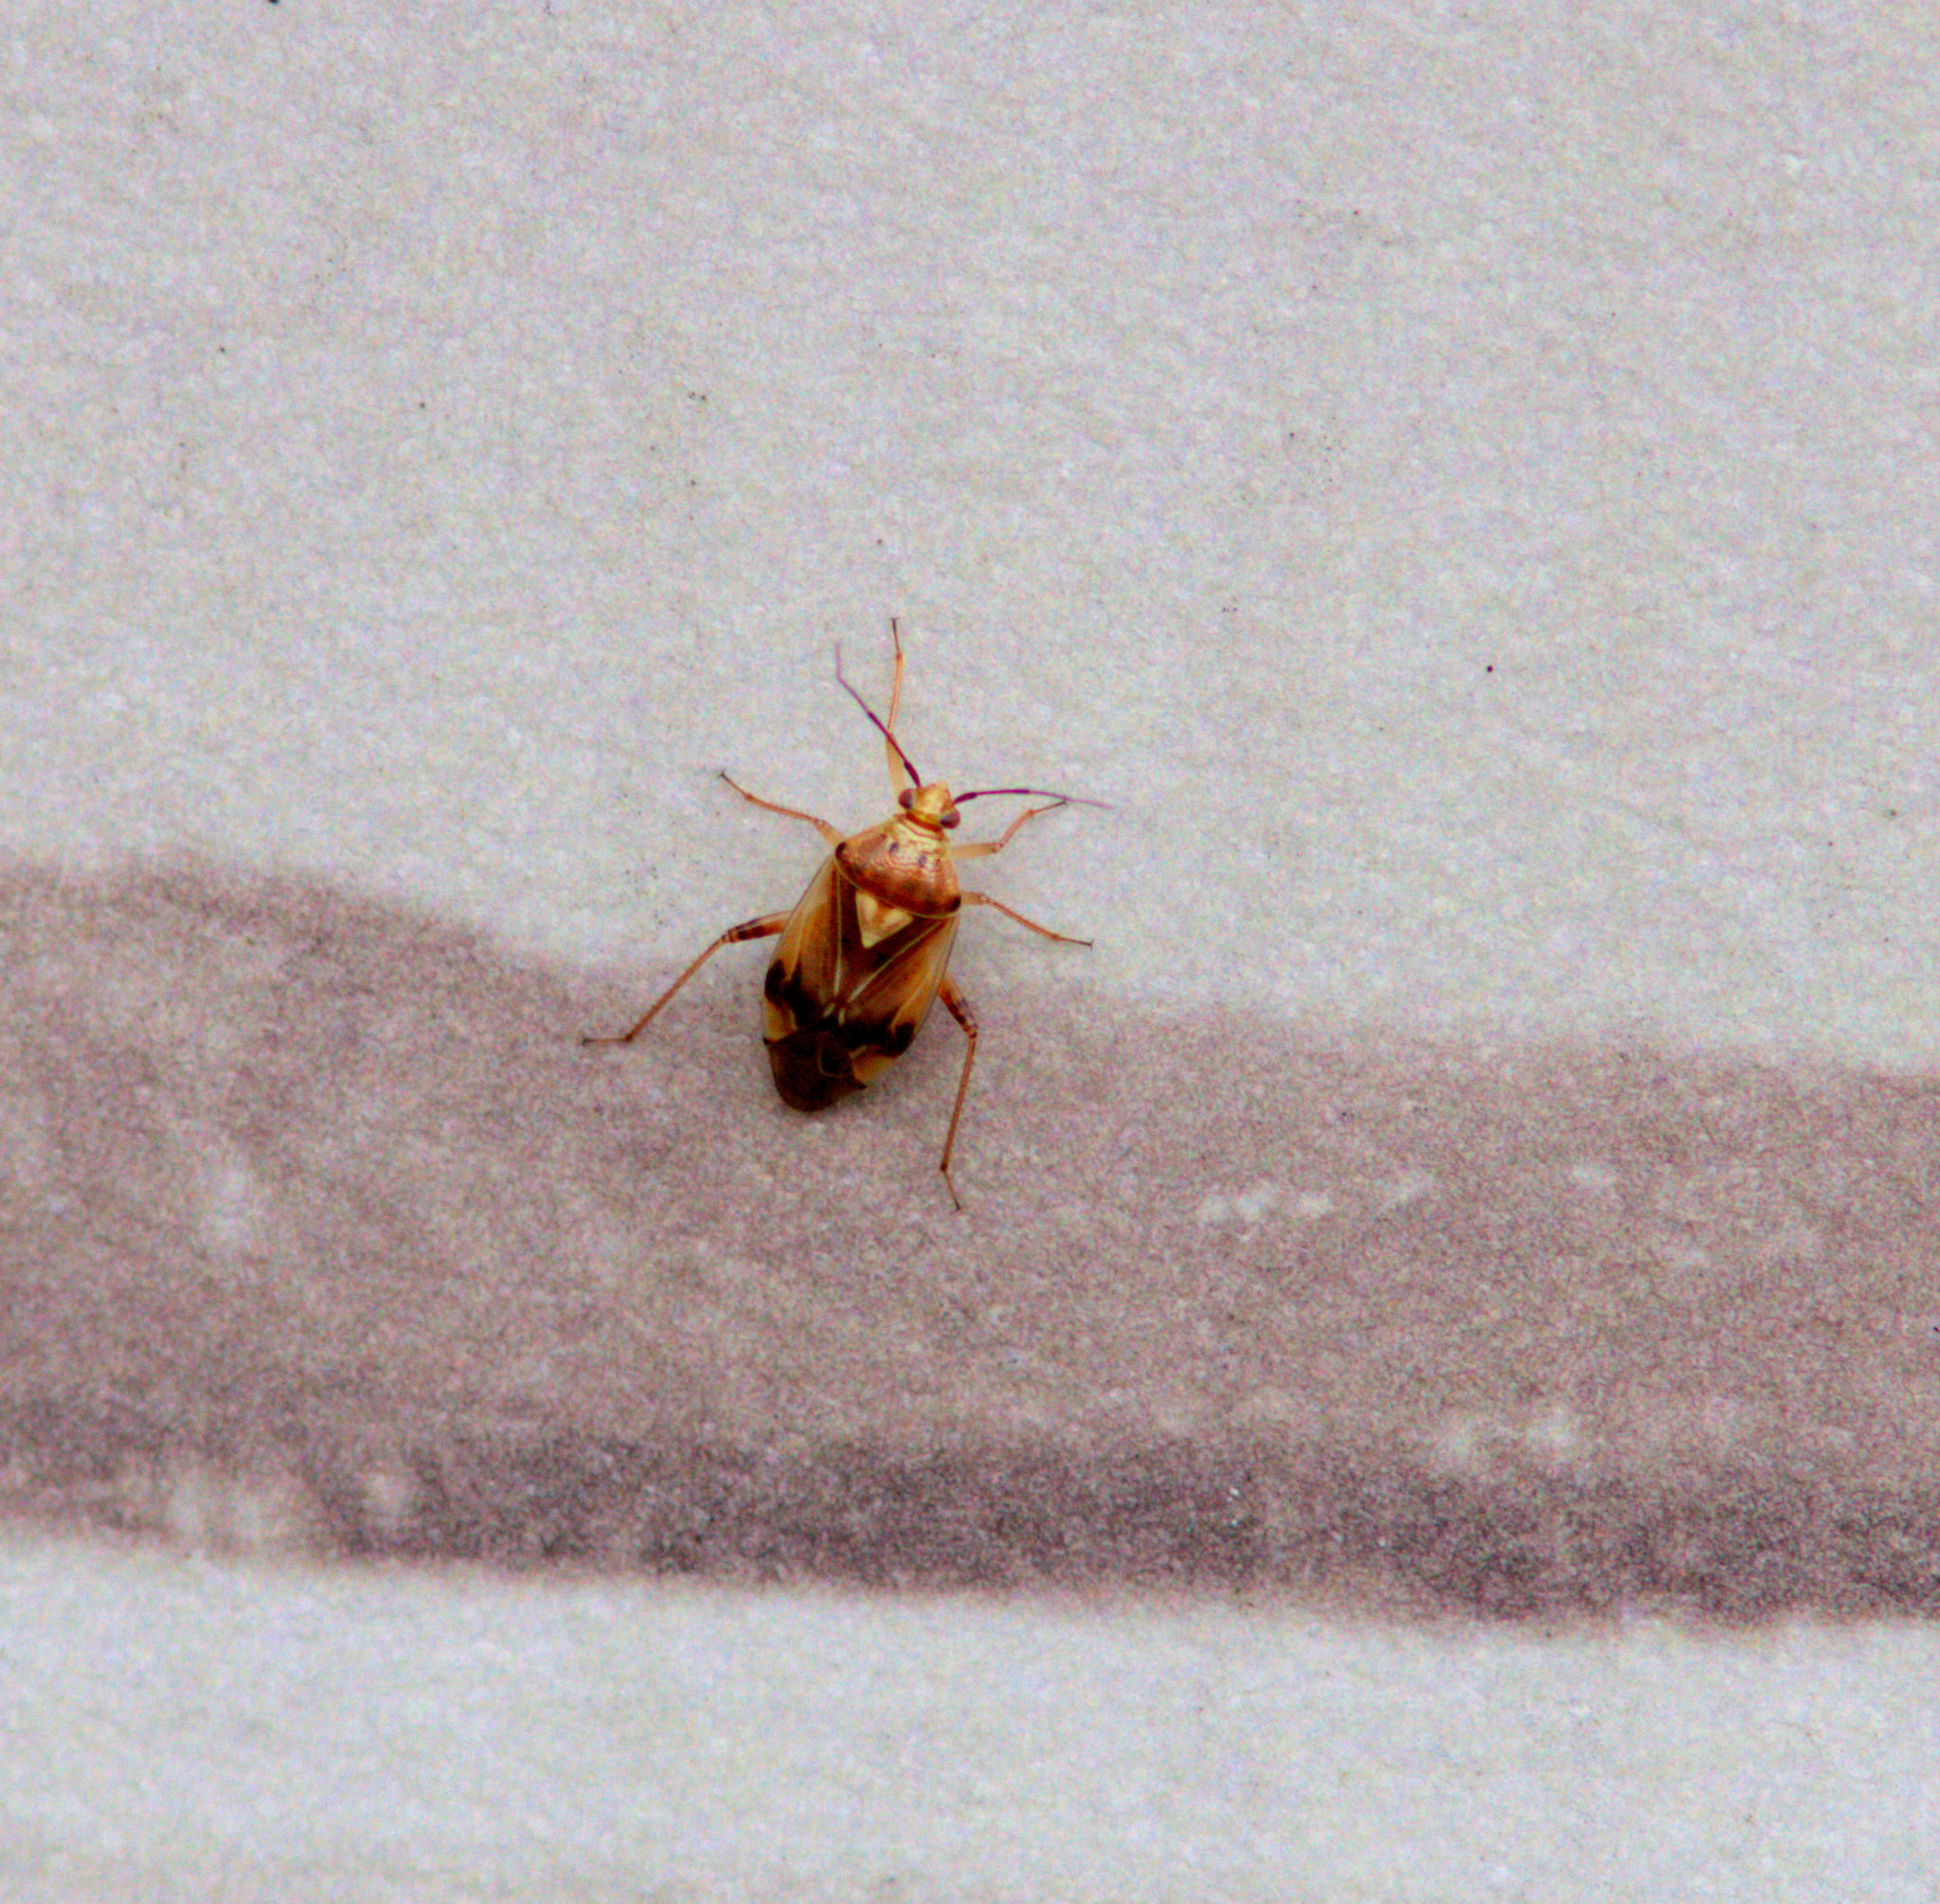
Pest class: lygus_bug